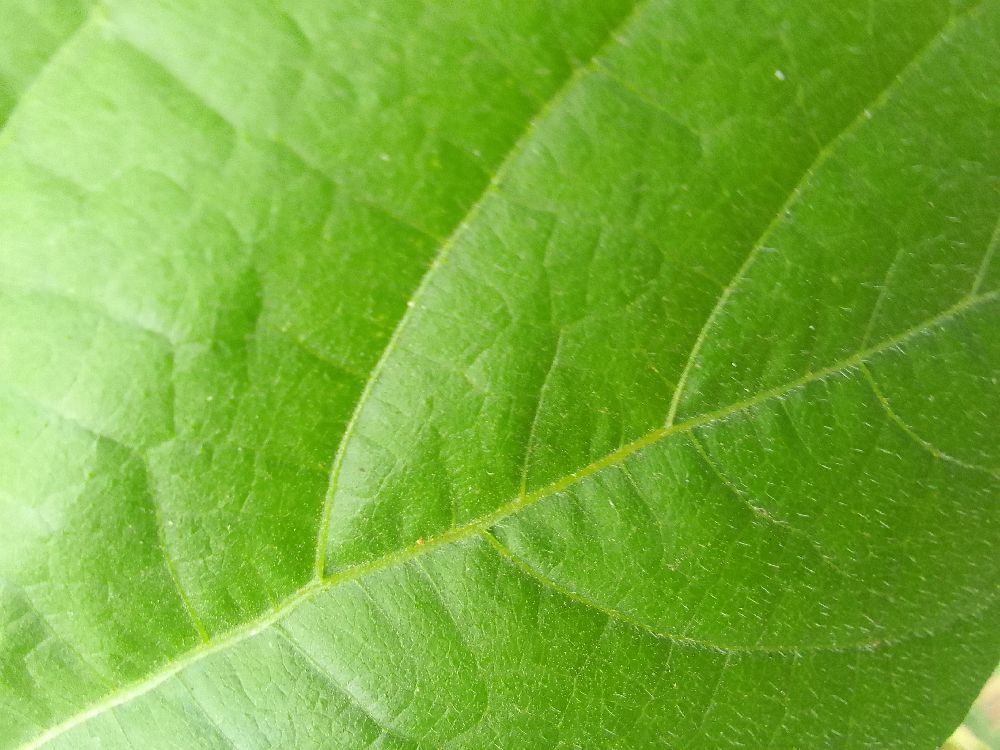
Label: healthy